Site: brandenburg
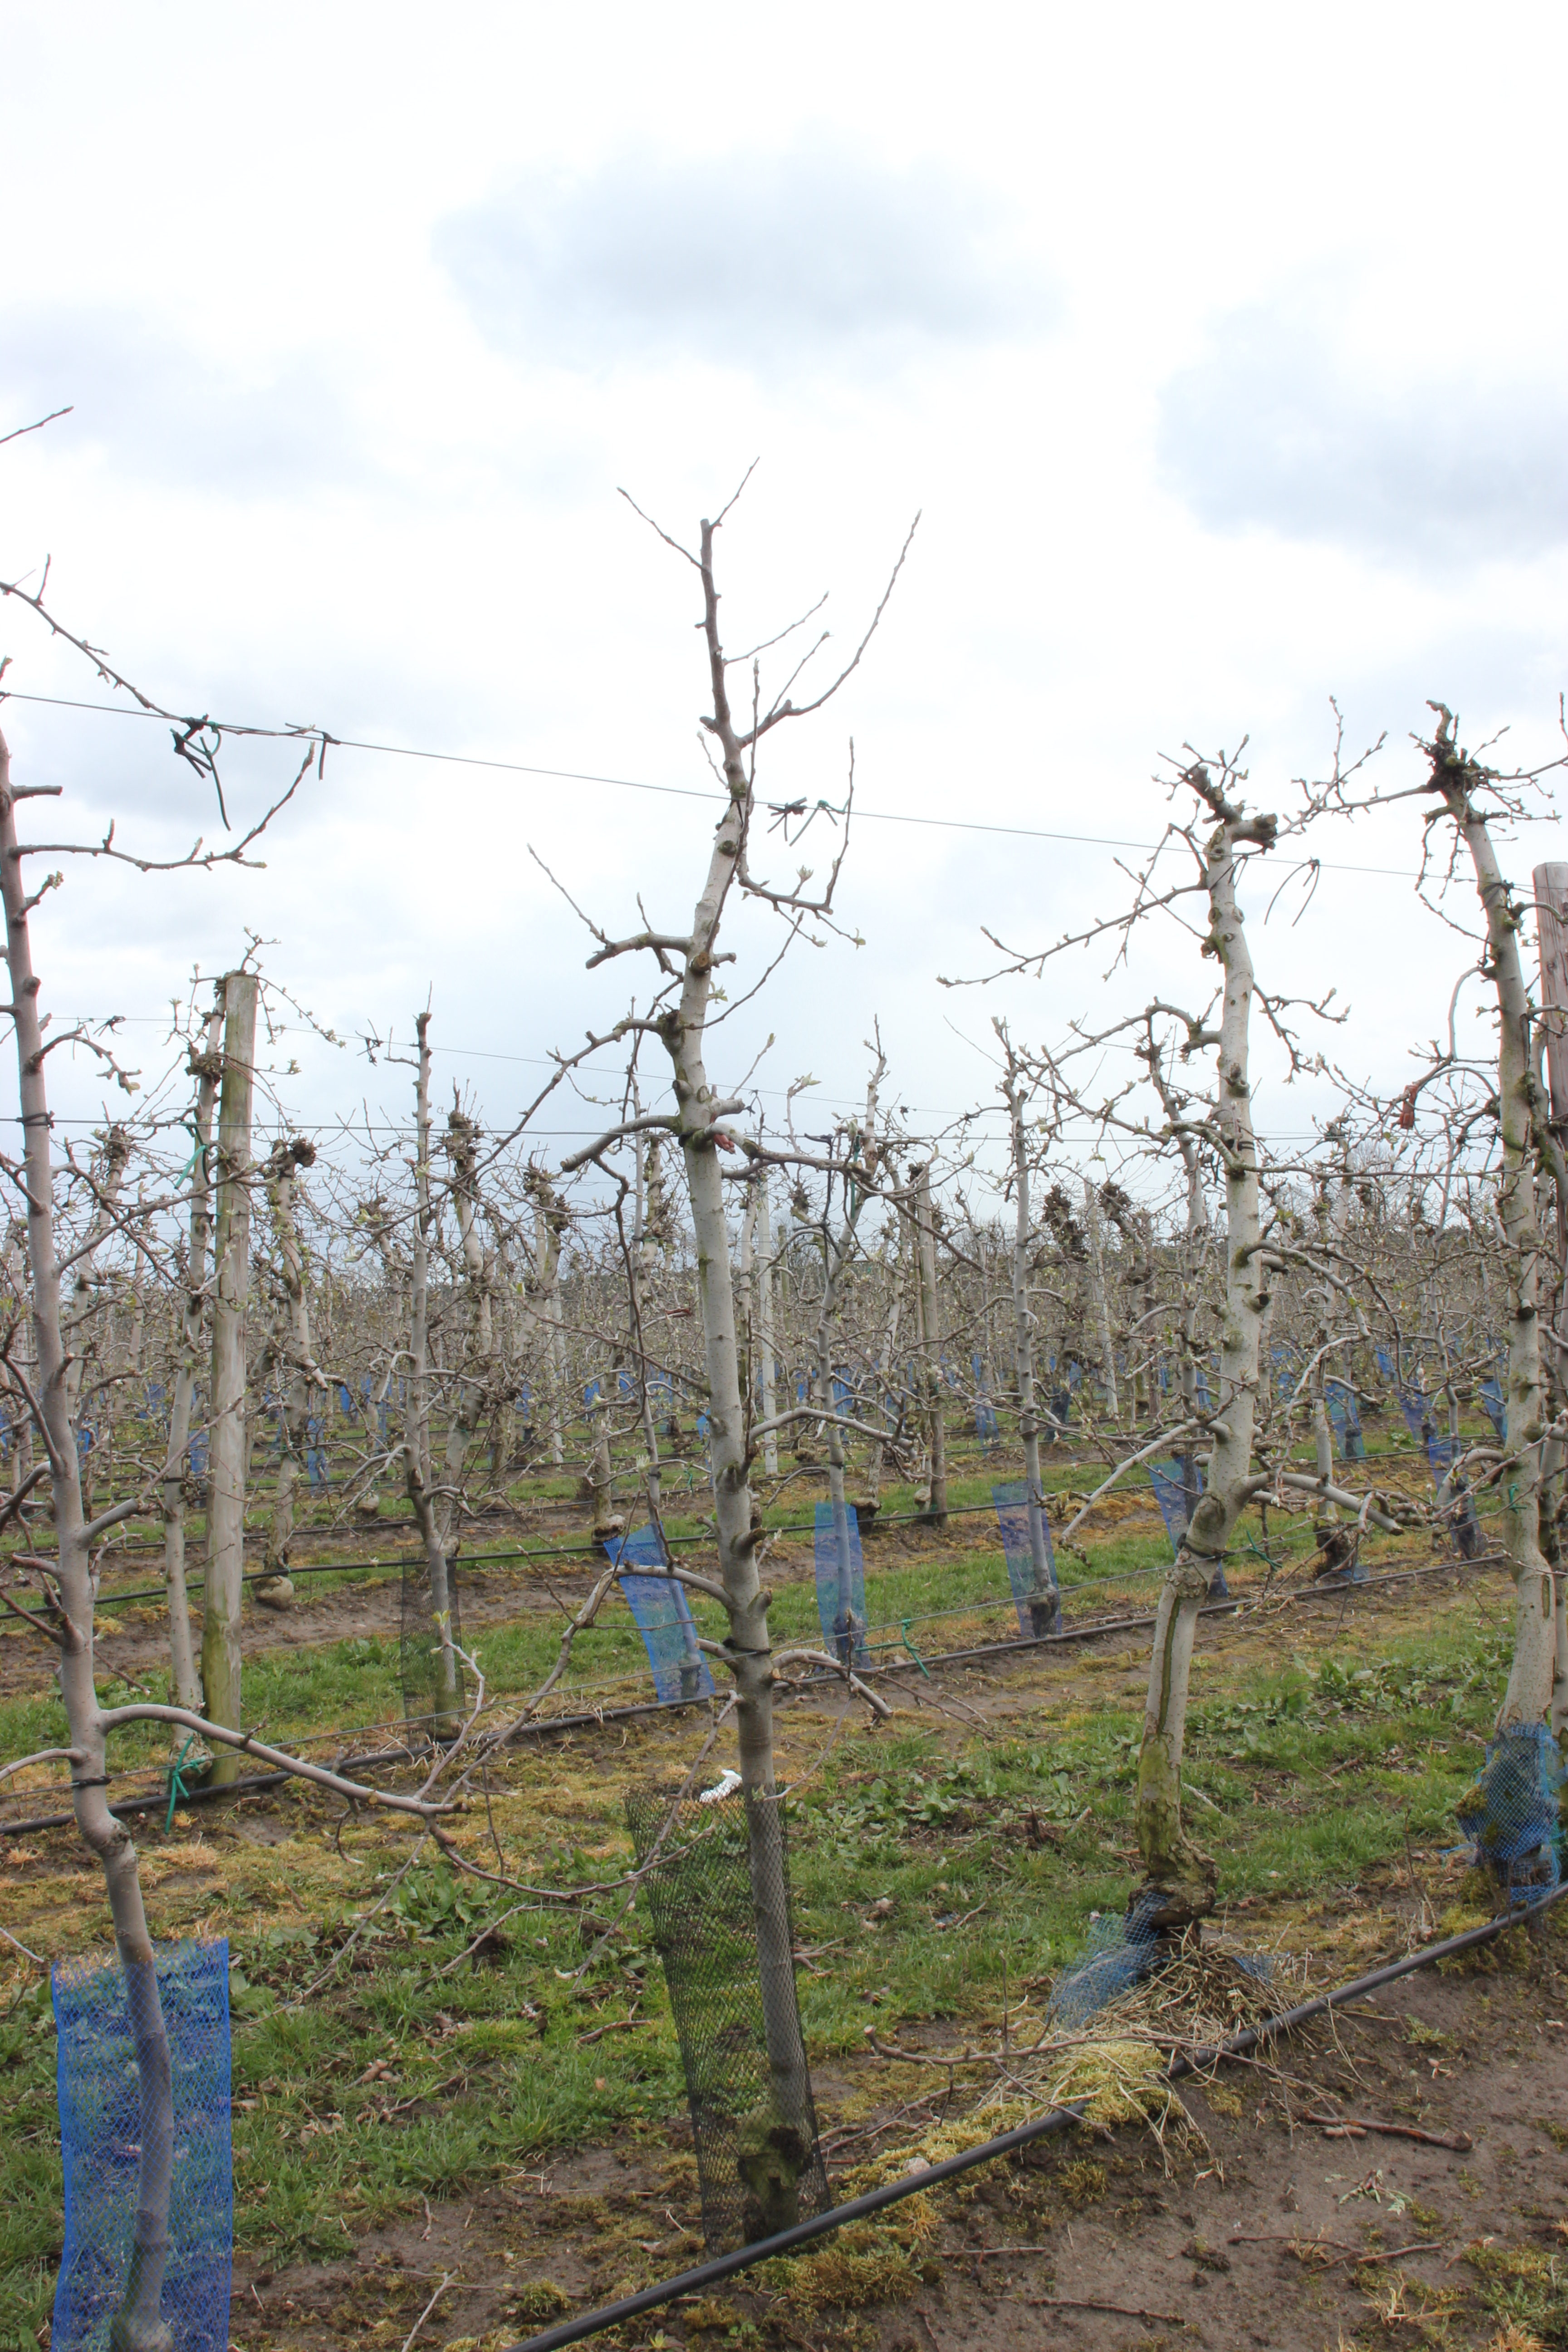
Growth stage (BBCH 55): Inflorescence emergence